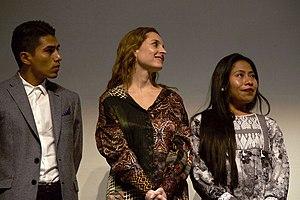
Roma est un film américano-mexicain réalisé par Alfonso Cuarón, sorti en 2018.